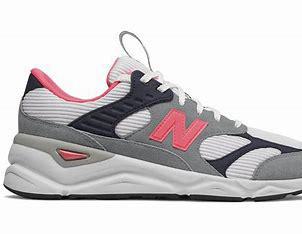
Brand: New
Model: Balance New Balance X 90